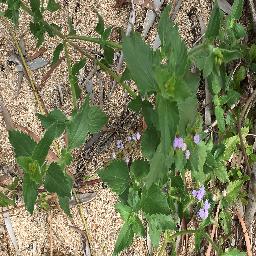
Label: siam_weed